UpStage

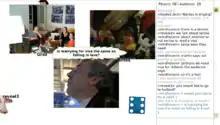
Screengrab from the cyberformance "We have a situation – Peopoly", performed online in UpStage and at De Bibliotheek Eindhoven on 18 April 2013.

As a web-based server-side application, UpStage can be accessed by both performers and audiences from almost any internet-connected computer, using any operating system and browser. Computers behind firewalls may require specific ports to be open.